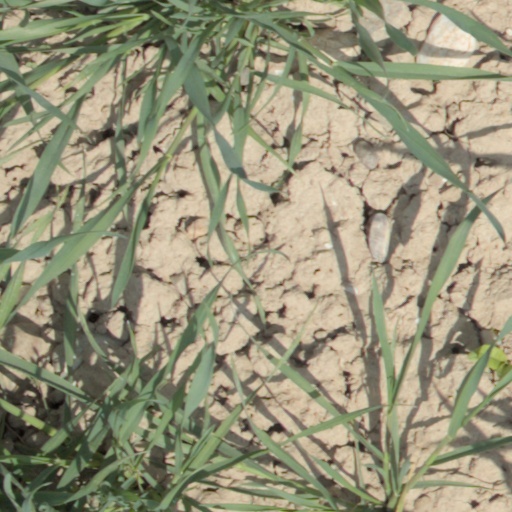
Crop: wheat